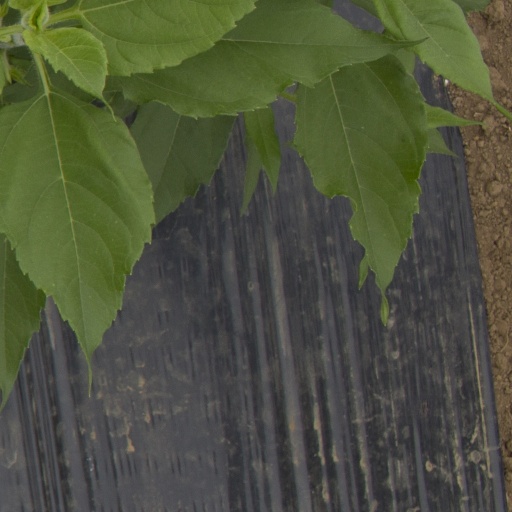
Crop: Jerusalem artichoke